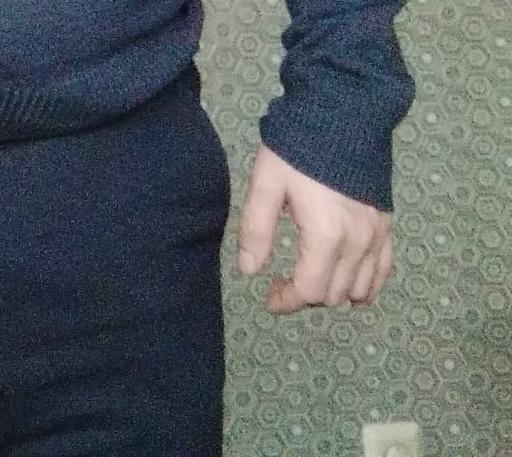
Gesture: no_gesture